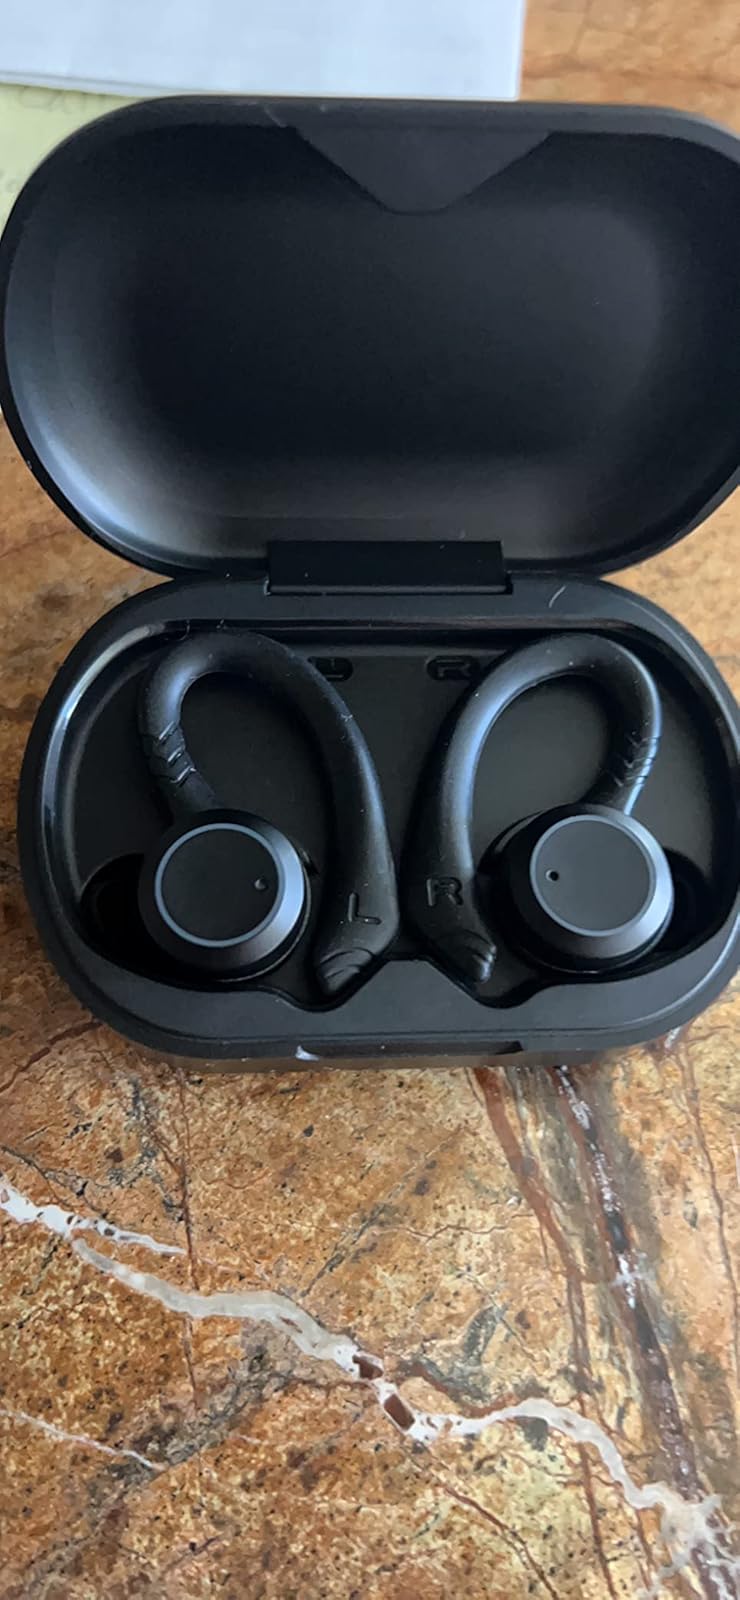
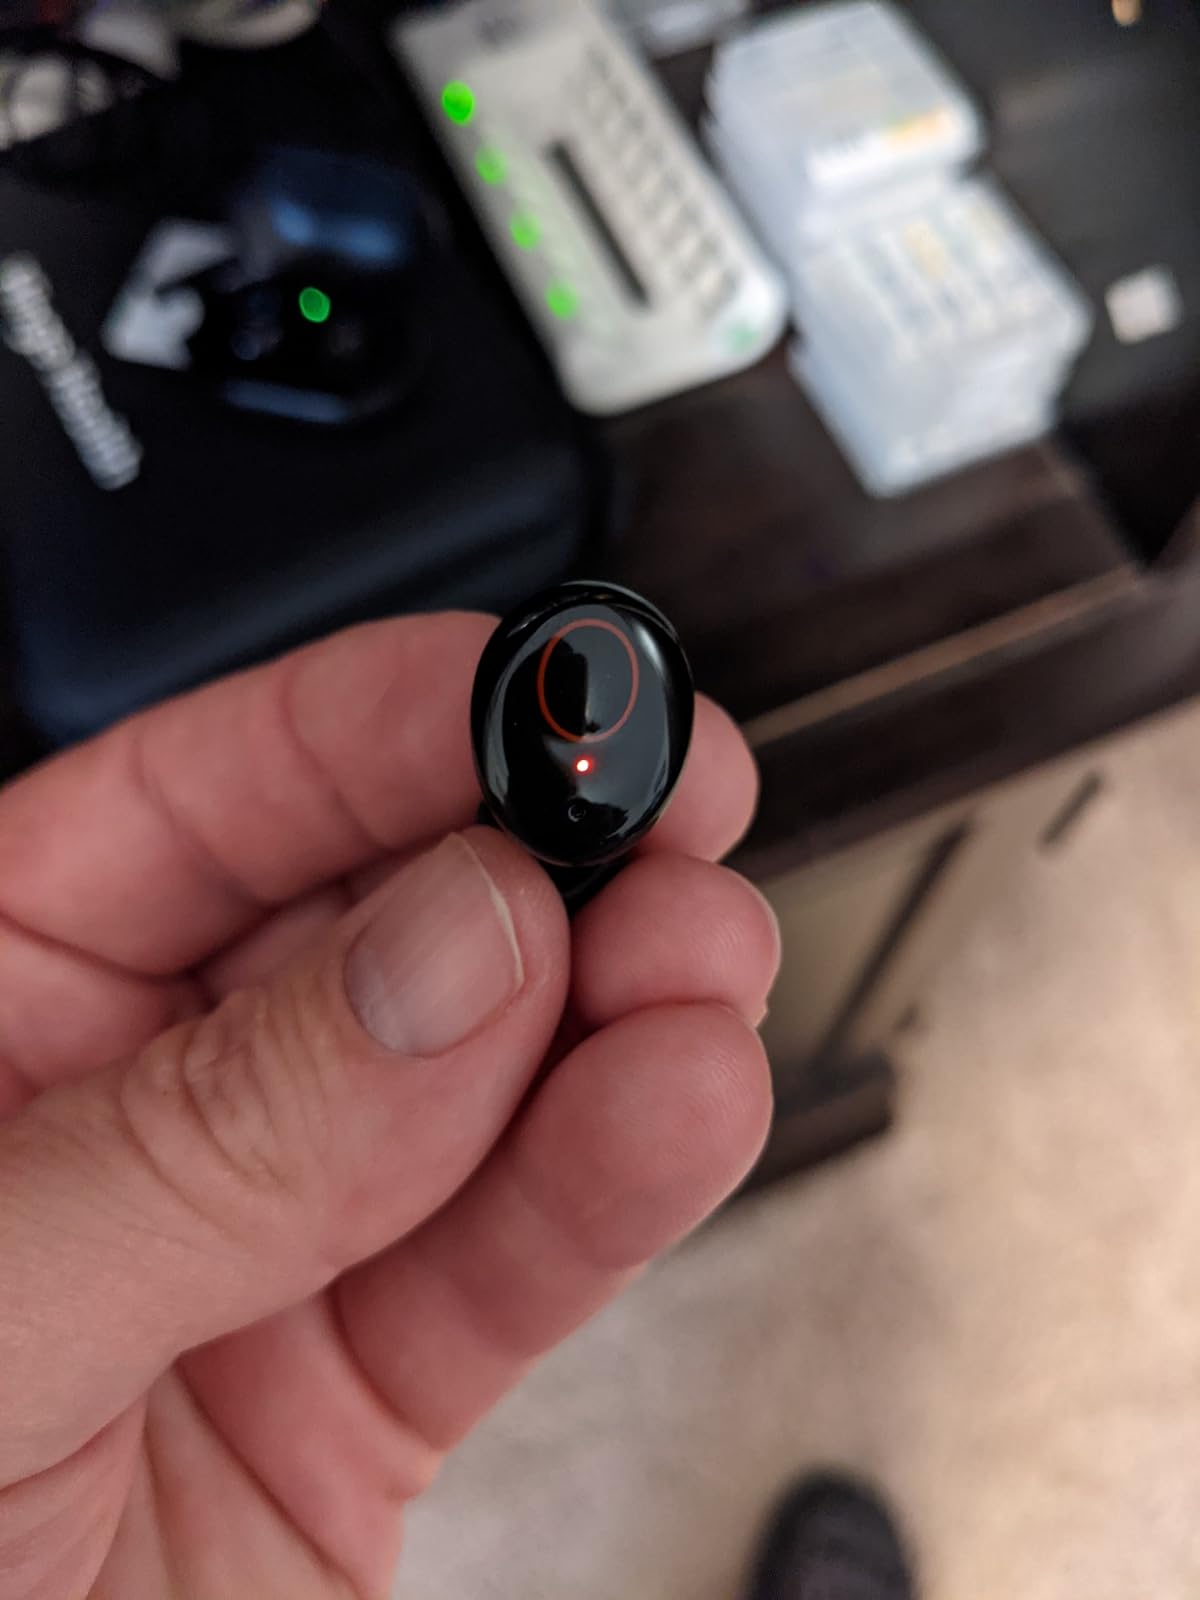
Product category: earbuds
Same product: no